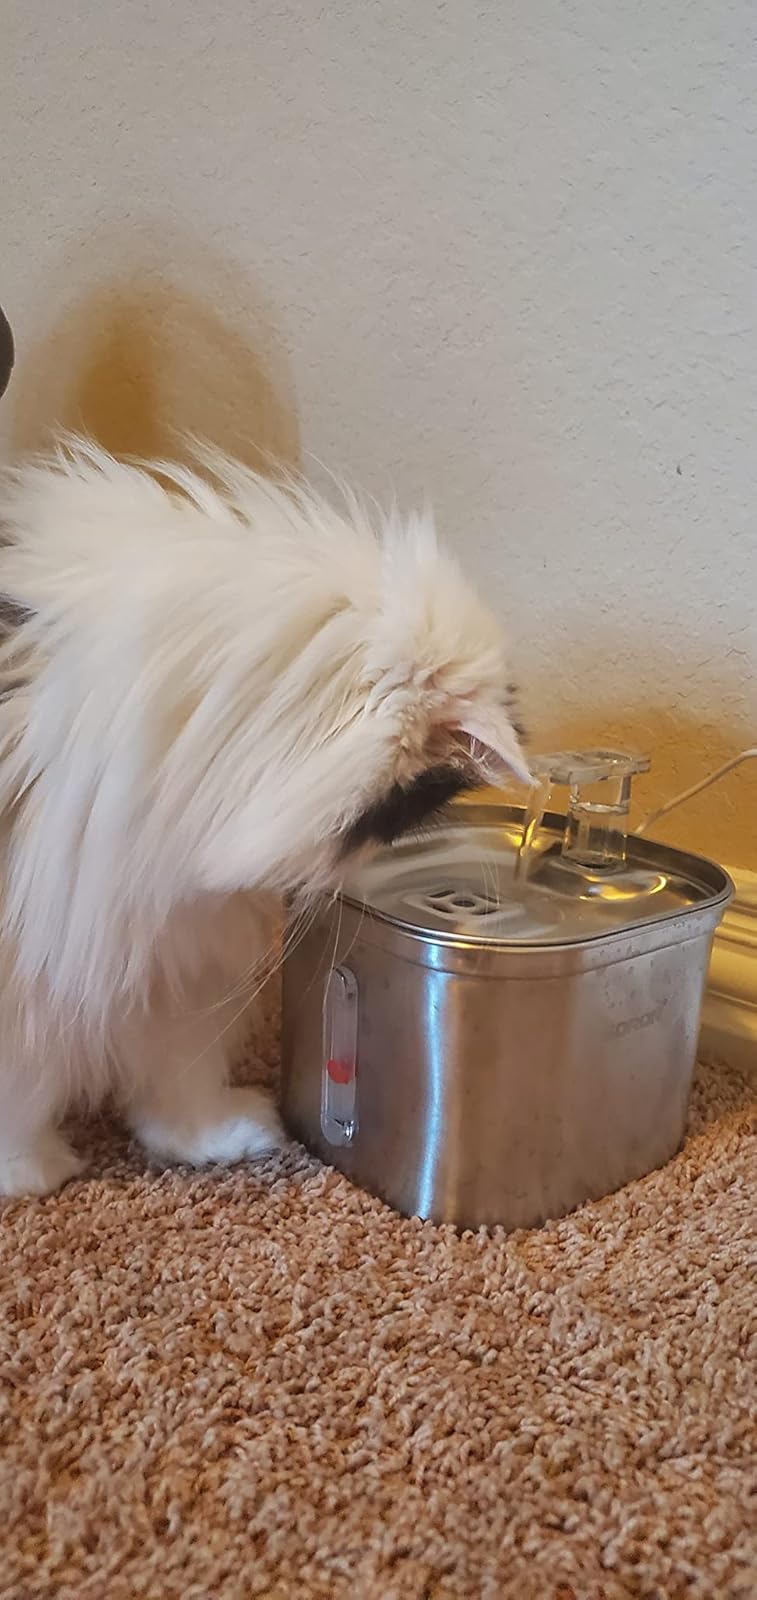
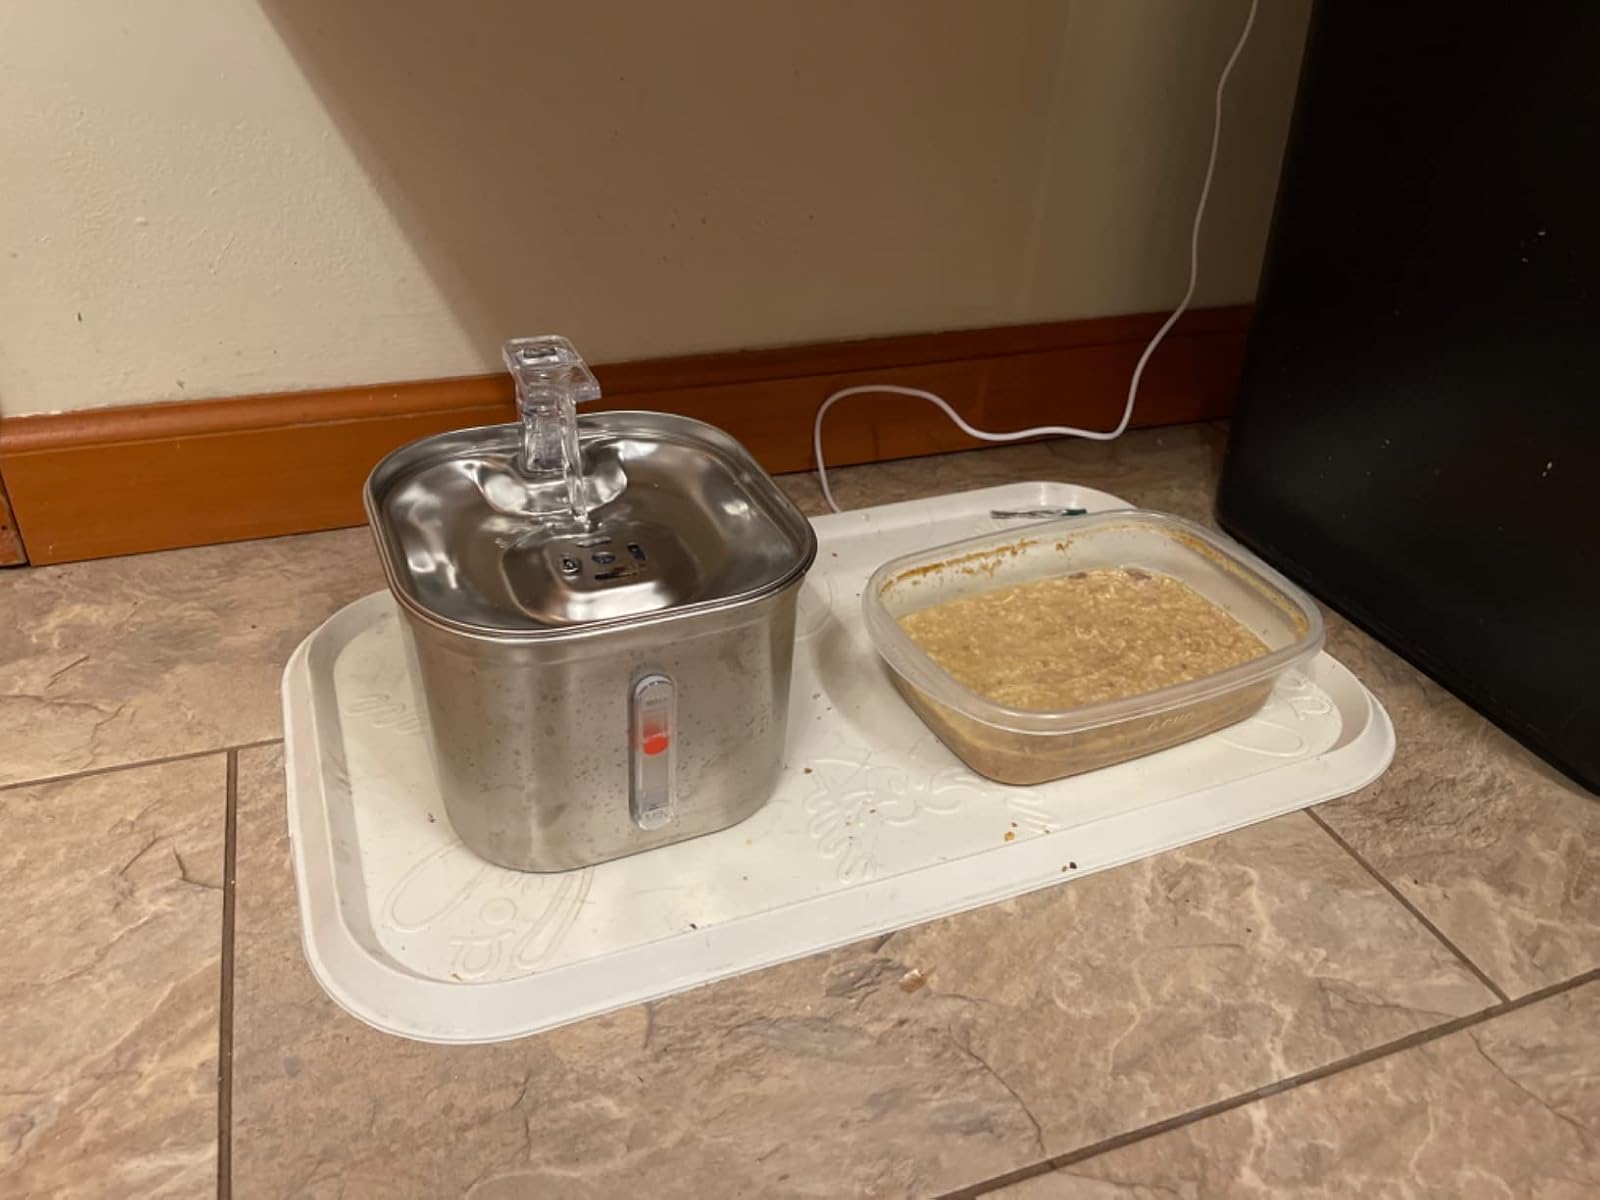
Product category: items_bowl
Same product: yes